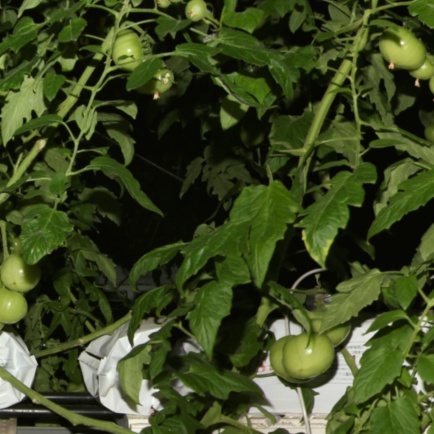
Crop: tomato